Gurion Hyman

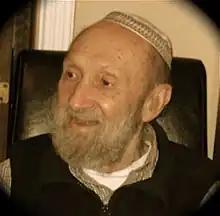
Gurion Joseph Hyman, circa 2008

Gurion Joseph Hyman (January 9, 1925 – December 2, 2017) was a Canadian anthropologist, linguist, pharmacist, composer, artist, and translator. Primary contributions have been (a) liturgical compositions for the Passover Haggadah and Sabbath prayer service, (b) translations into English as well as the setting to music of several internationally acclaimed Yiddish poets, (c) an (ongoing) project to write an etymological dictionary of Yiddish, and (d) proprietor of the second branch of Hyman's Book and Art Shoppe.